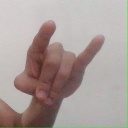
अक्षर: च